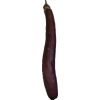
Label: Eggplant long 1